Julen Goikoetxea

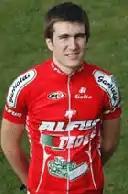

Julen Goikoetxea Garate (18 August 1985 – 6 October 2006) was a Basque racing cyclist from Ondarroa.